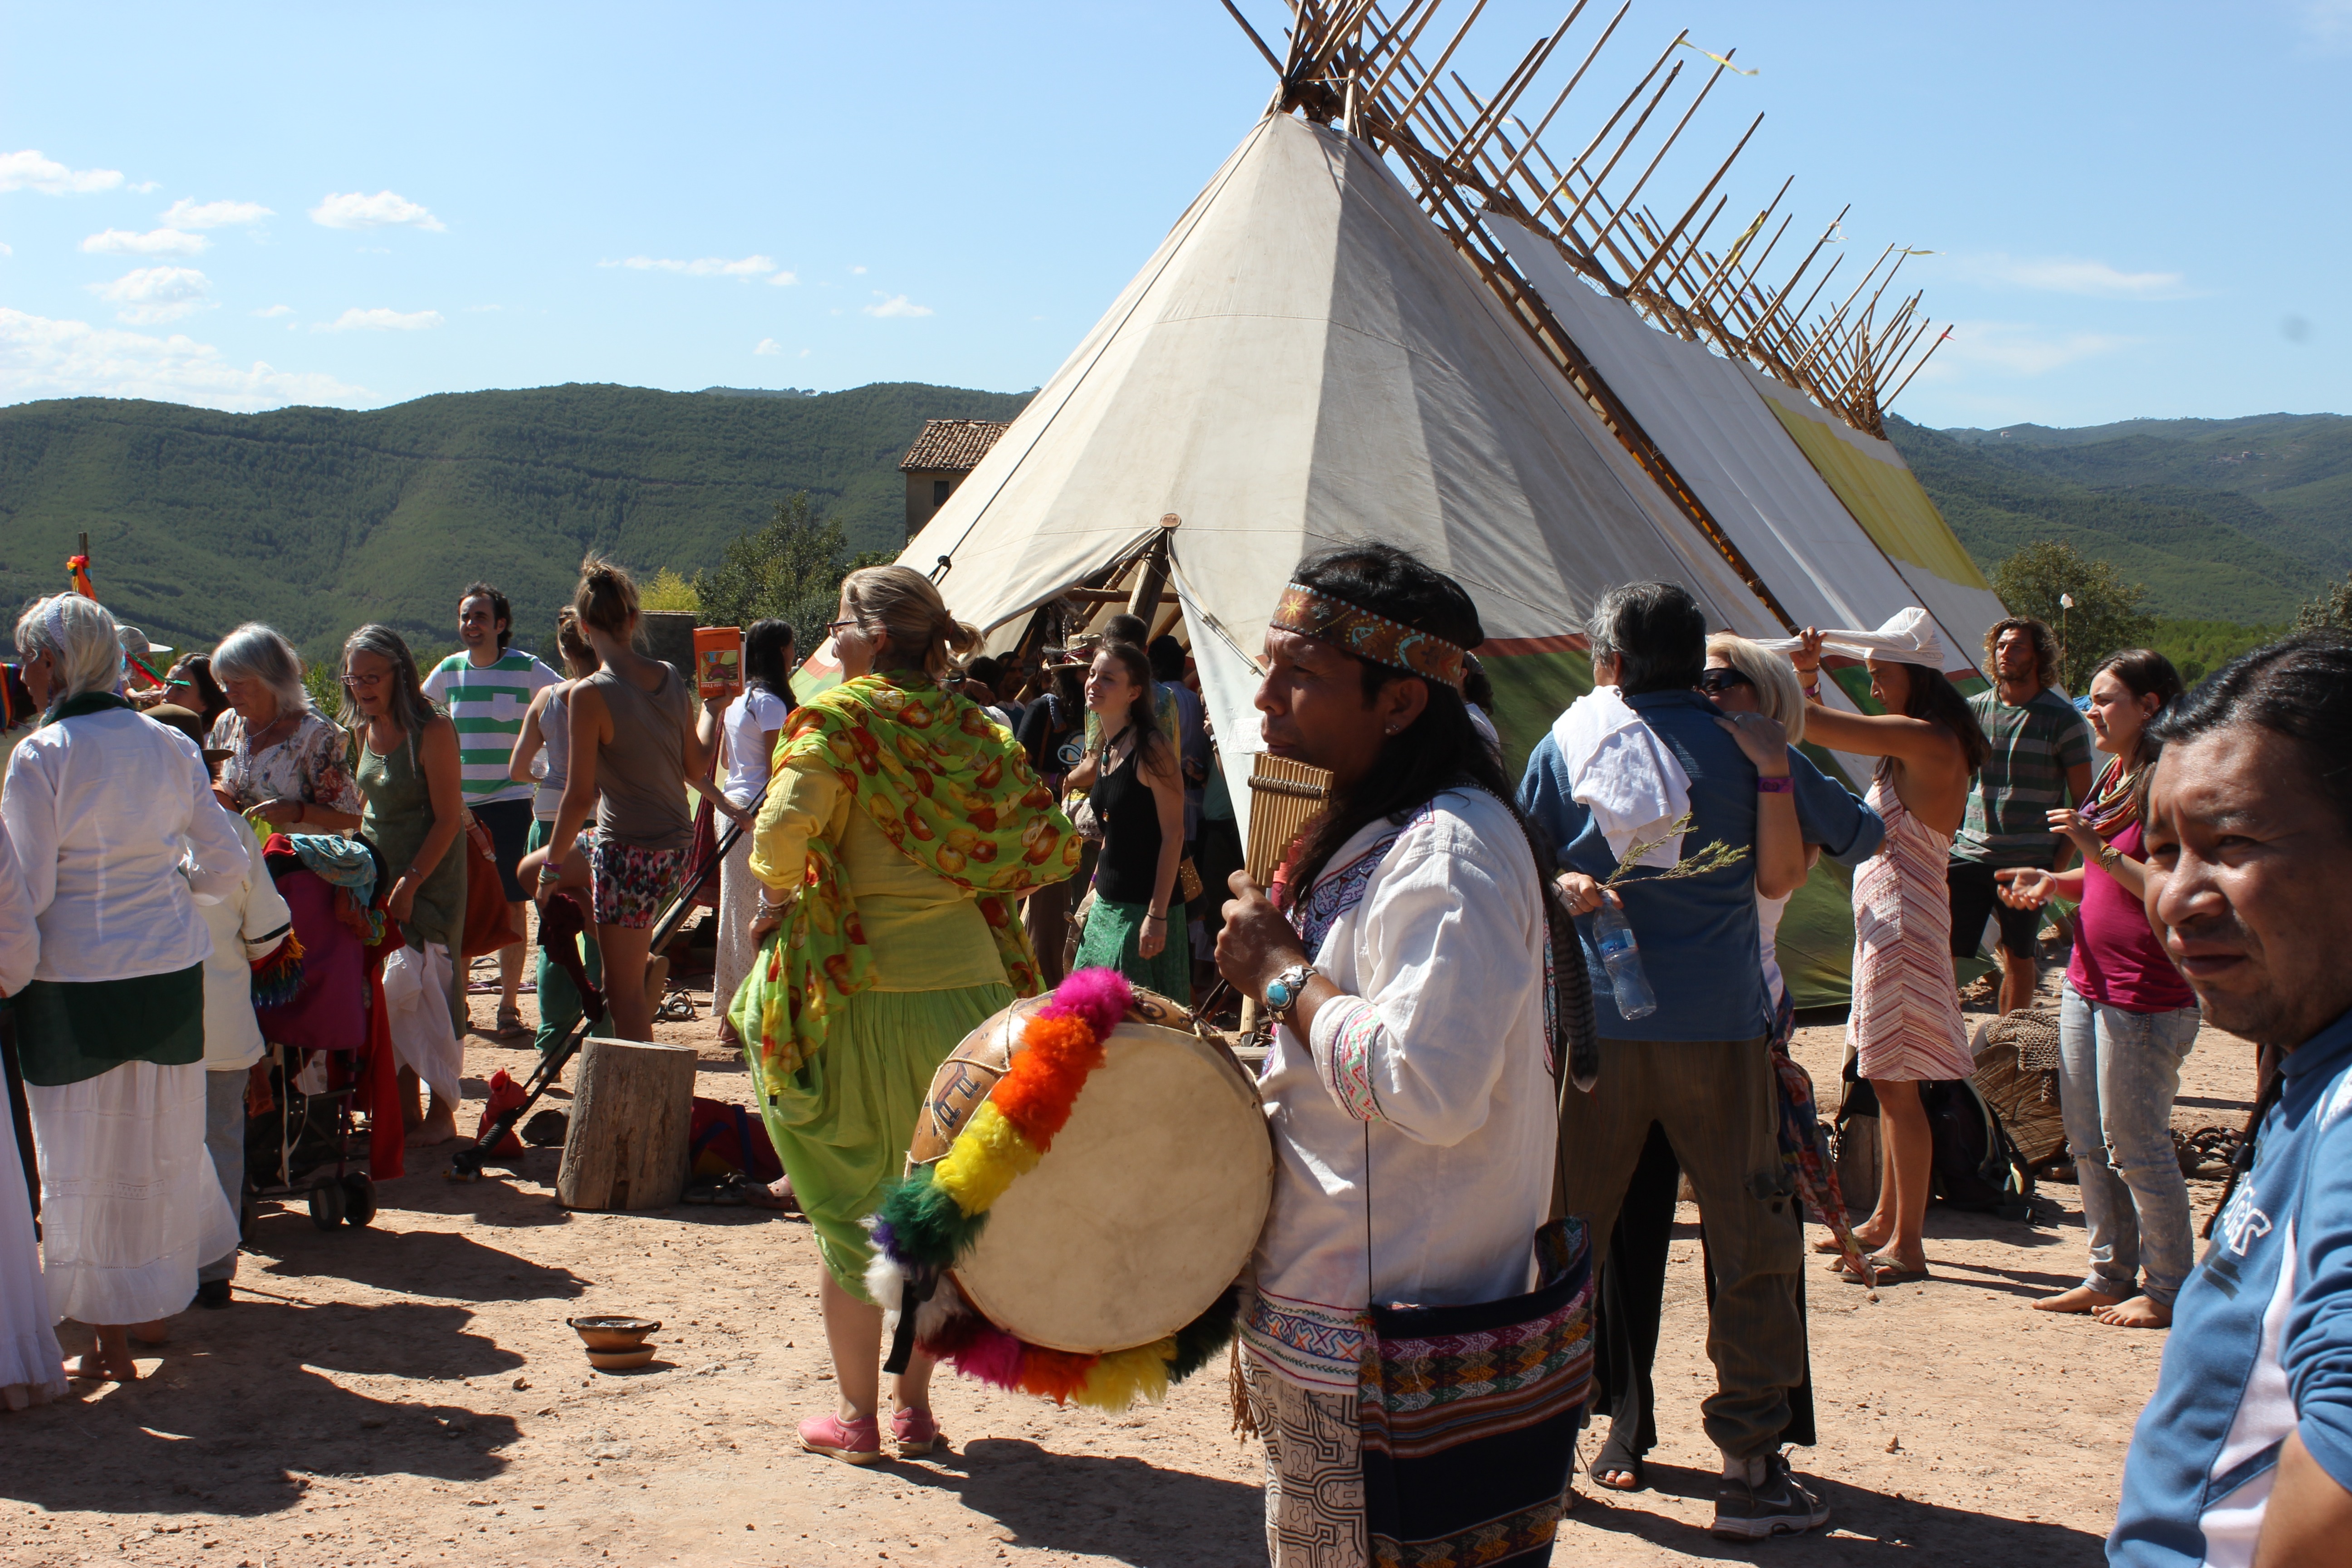
music, people, travel, tourism, tribe, temple, tradition, cultures, congress, nations, peoples